Enthino Pookunna Pookkal

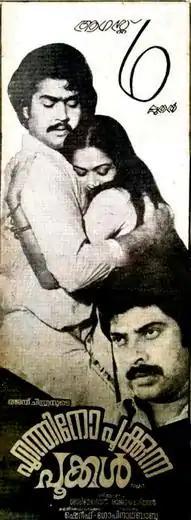
Poster

Enthini Pookunna Pookkal is a 1982 Indian Malayalam-language family drama film directed by Gopinath Babu and written by A. Sheriff. It stars Mohanlal, Mammootty, Ratheesh and Zarina Wahab. The film features music composed by Shyam.